Spirit of the Boogie (song)

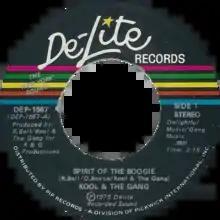
Side one of US single

"Spirit of the Boogie" is a funk/soul song recorded by Kool & the Gang as the title track for their 1975 album.